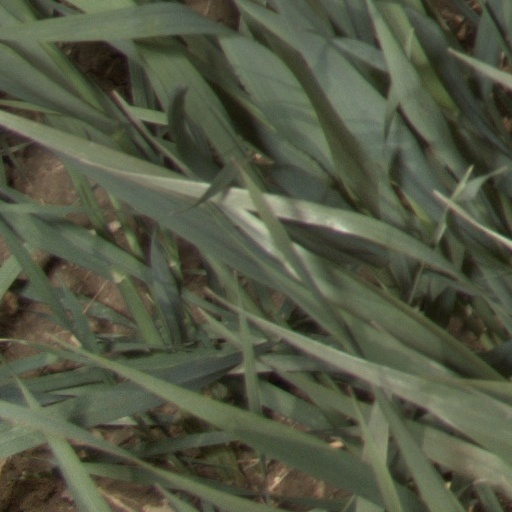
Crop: wheat